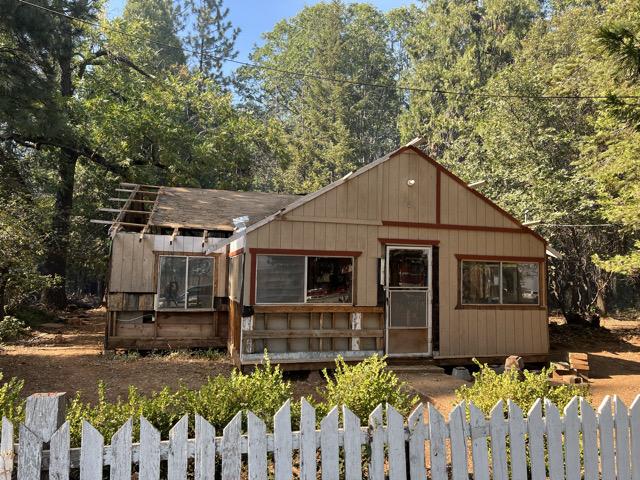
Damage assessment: no_damage